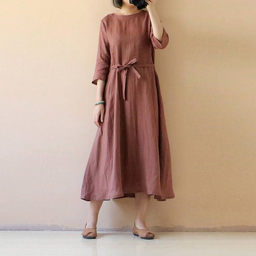
original cotton and hemp women 's dress for the summer